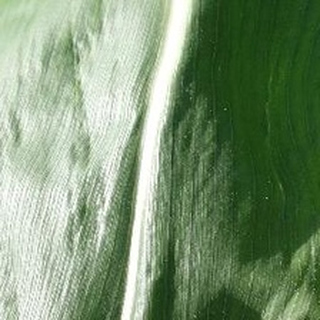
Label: healthy_corn